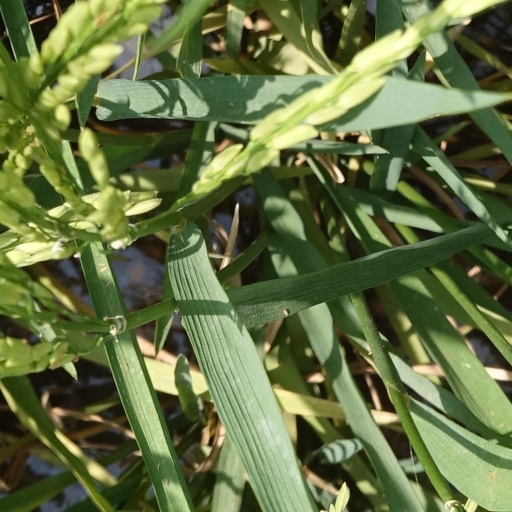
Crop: rice